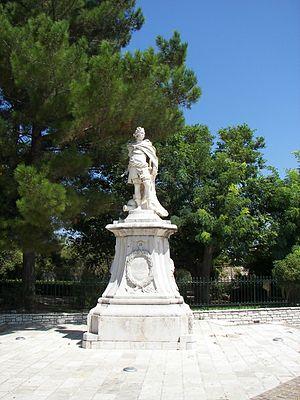
Johann Matthias von der Schulenburg, ou, en français, Schulembourg, né le 8 août 1661 à Emden près de Magdebourg et mort le 14 mars 1747 à Vérone, est un grand capitaine européen, honoré de la distinction de maréchal, qui s'est notamment distingué au service de la Saxe, de l'Empire et de la République de Venise au XVIIIᵉ siècle. Il est aussi connu comme un grand collectionneur d'art.
L’histoire de Corfou est fortement liée à sa position géographique stratégique. Corfou est la plus septentrionale des îles Ioniennes, à la sortie de la mer Adriatique. Elle est à la frontière entre l'Occident et l'Orient. Corfou est la région grecque la plus proche de l'Italie, tout en étant à moins de trois kilomètres de la côte albanaise. Elle était une étape évidente sur la route du Levant, dans les deux sens.